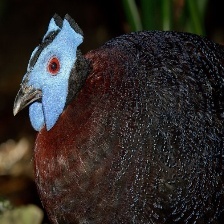
Species: BULWERS PHEASANT
Scientific name: LOPHURA BULWERI